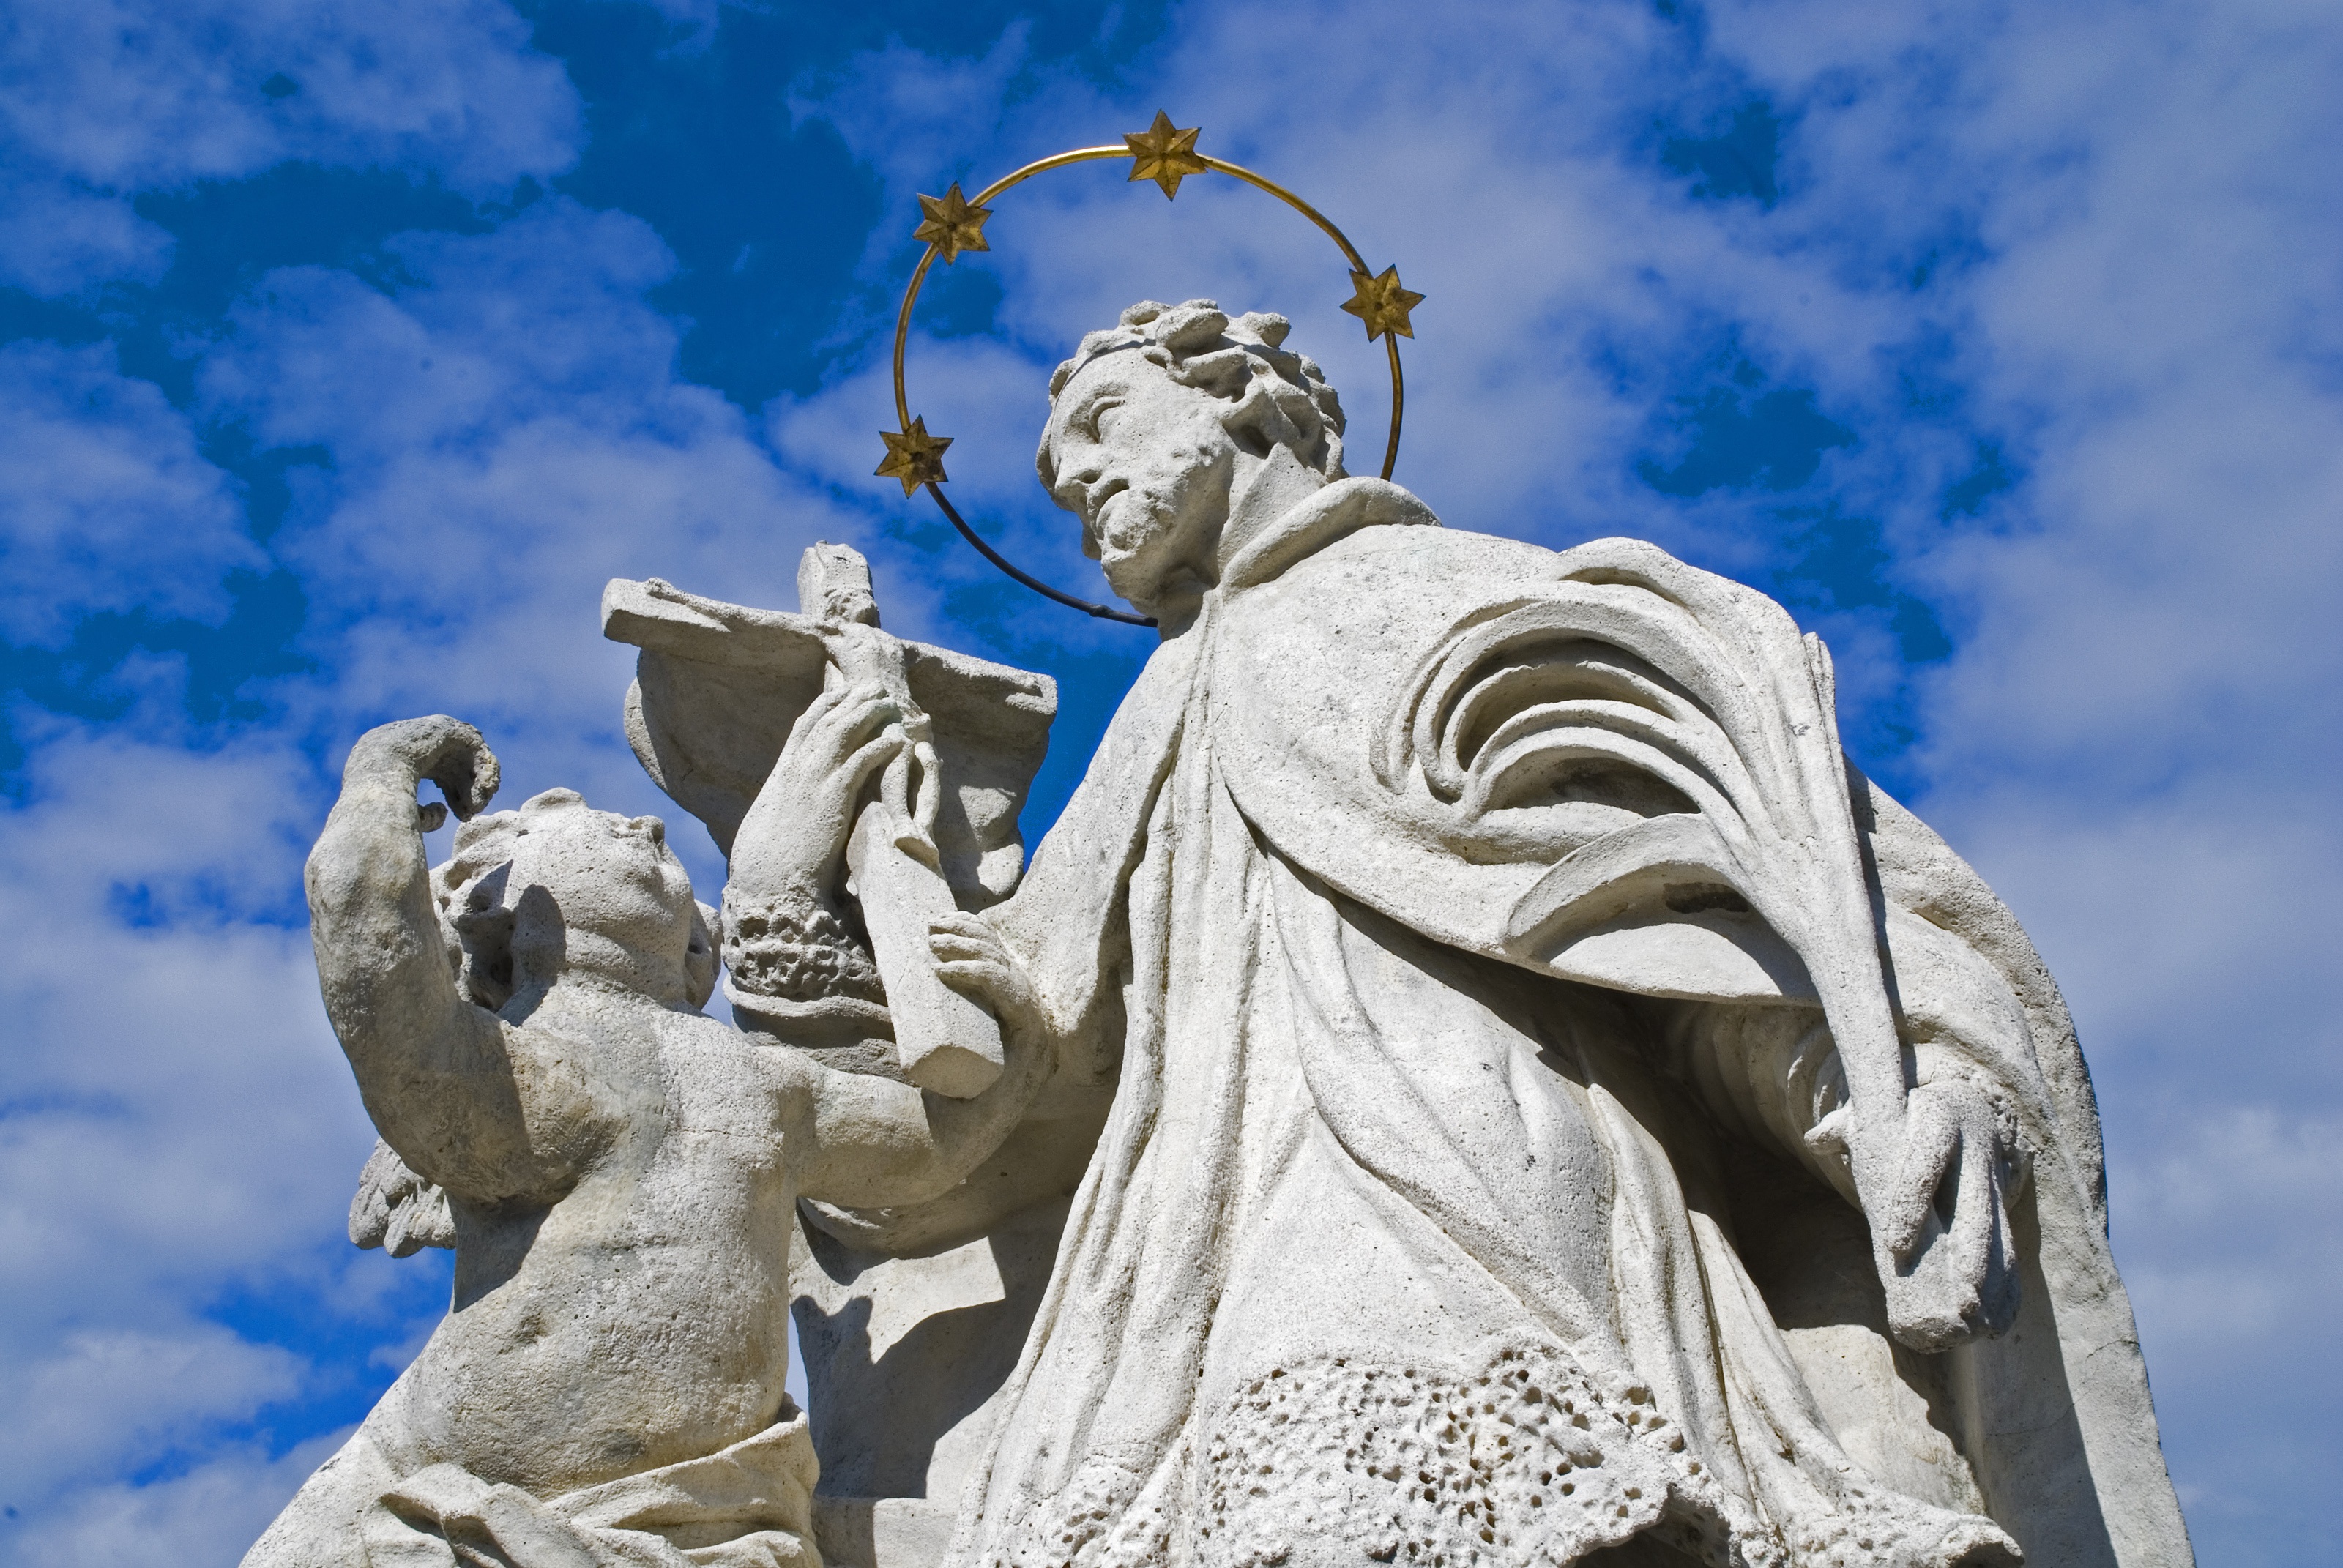
winter, monument, statue, religion, sculpture, art, figure, temple, christianity, holy, mythology, sand stone